Daniel Bonifacius von Haneberg

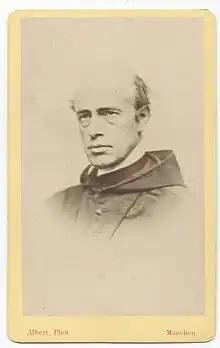
Daniel Bonifacius von Haneberg (1870)

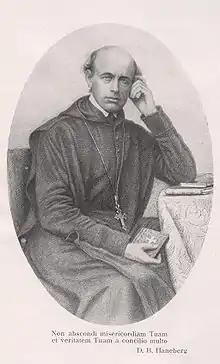
Daniel Bonifacius von Haneberg (1860)

Daniel Bonifacius von Haneberg (16 June 1816 in Tanne near Kempten – 31 May 1876 in Speyer) was a German Catholic bishop and orientalist.